Haunted house

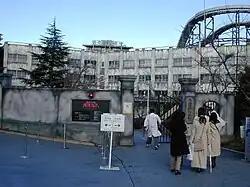
Fuji-Q – Super Scary Labyrinth of Fear, haunted hospital.

A house in Amityville, on Long Island, New York, became the subject of books and films after apparent hauntings following the murder of the DeFeo family. The Lutz family purchased the home for a greatly reduced price but shortly after moving in claimed that doors were ripped open, damaging hinges and bending locks, windows were suddenly opened, green slime oozed from the ceiling and cloven-hooved footprints were left in the snow. The Lutzes remained in the home for only 28 days. In a court case where the Lutzes were sued, they admitted that almost everything in the 1977 book "The Amityville Horror" was fictional.